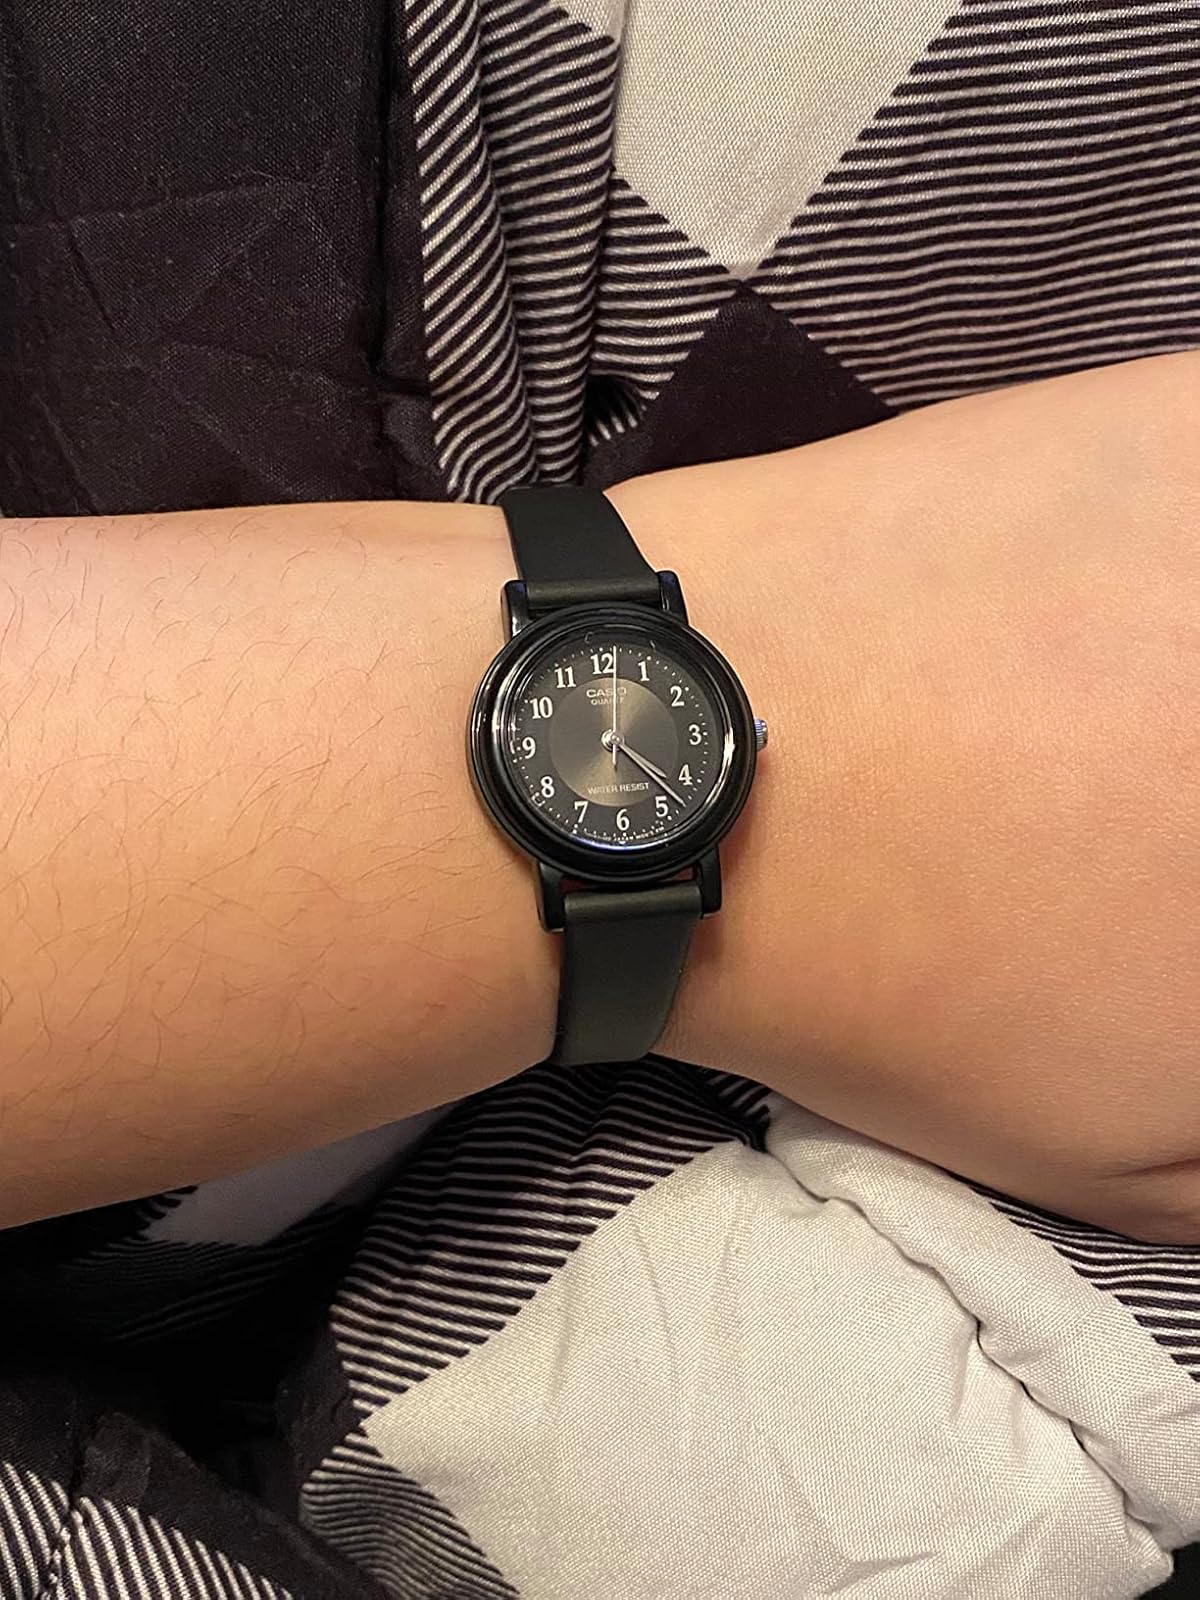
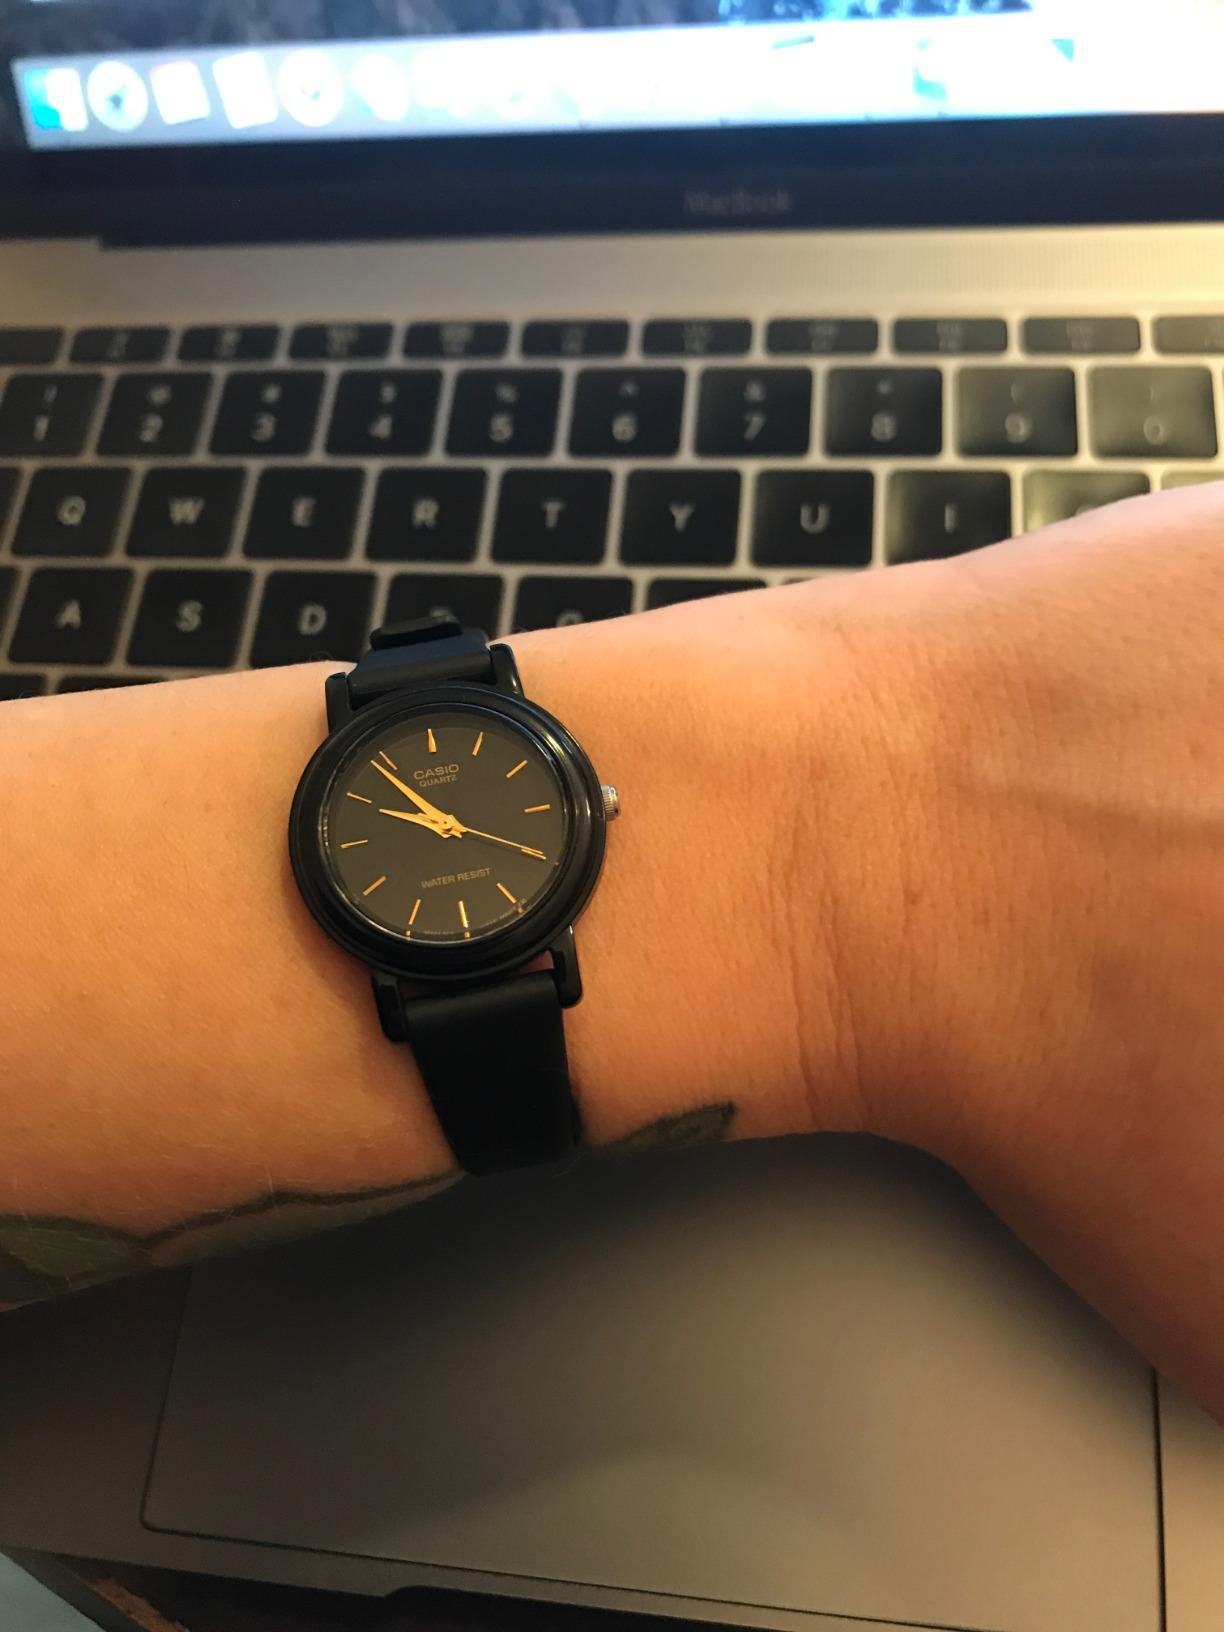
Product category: accessories_watch
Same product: no